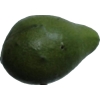
Label: green_avocado